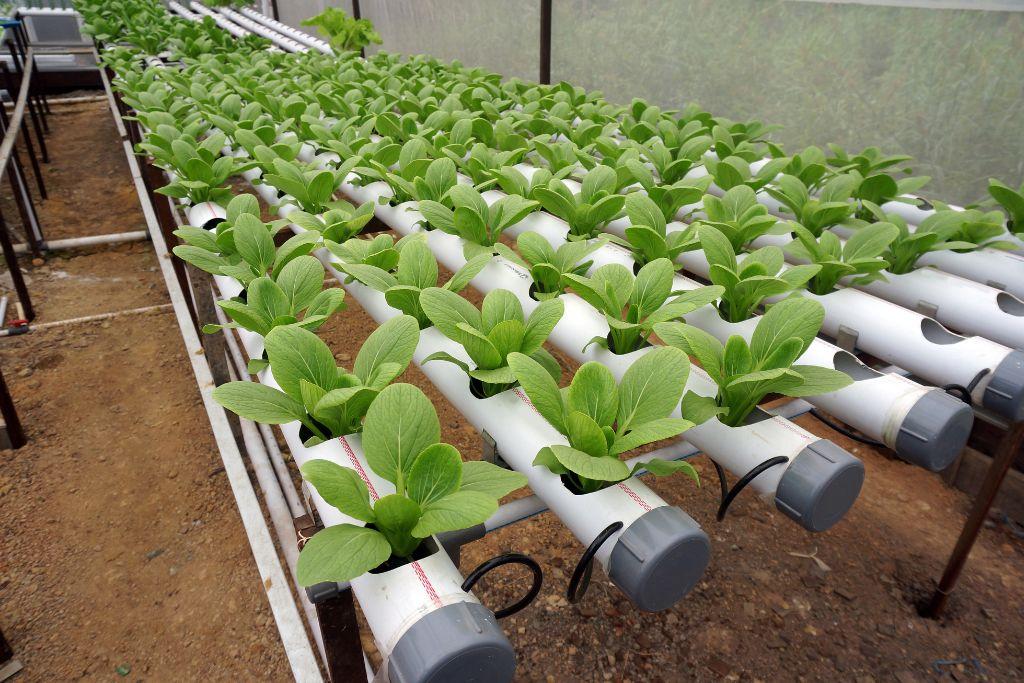
Huu ni mfumo wa kilimo cha [cs]hydroponic[cs], ambapo mimea inalimwa bila udongo likitumia maji yenye virutubisho maalum. Mimea inaonekana imepandwa kwenye mabomba meupe yaliyopangwa kwa safu ndani ya kitalu au eneo lililofunikwa.